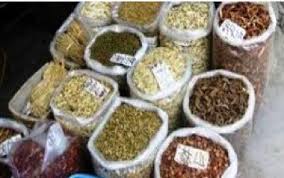
Suñ jàllee ca nataalu fanweee...euh...ñeen-fukk ak juróom-ñett, ñooŋ fay gis ay saaku. Saaku bii def kaani, kaani, bii mu nga def daqaar, bii mu nga def paañ, bii mu nga def poobar, euh...yi mu nga def yeneen ak yeneen ak yeneen, bii mu nga def bisaab. Moom nag, euh...yu bari day dem ci .mp3 comme kaani. Kaani, dina dem ci ceebu jën, dina neexal ceebu jën lool. Buñ demee jël daqaar, daqaar tamit dina neexal maccaat, maccaat, loolu dina ci am solo lool. Buñ demee itamit bisaab, bisaab dina dimbali nit ñi, ñu mën cee defar di naan tamit di ci faj ay seen i jàngoro, walla suñ wooree ba ngoon di ci naan, di ci noos ak yeneen i yeneen. Poobar tamit, mën du jariñ, day dem ci .mp3, lu am solo la.